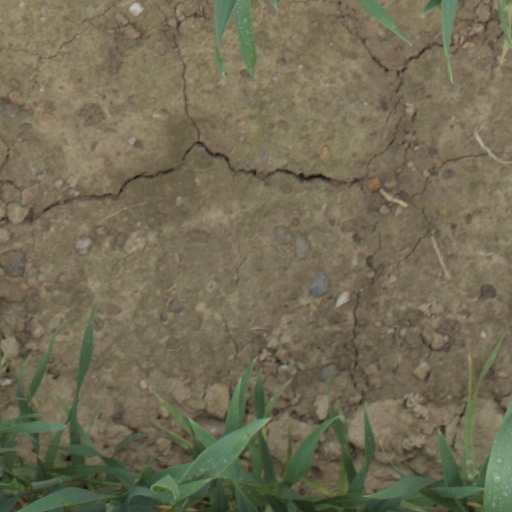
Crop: wheat